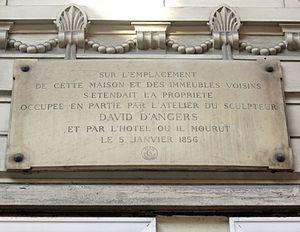
Plaque apposée au n° 20 de la rue d'Assas, Paris 6e.«
La rue d’Assas est une voie située dans le quartier de l’Odéon et le quartier Notre-Dame-des-Champs du 6ᵉ arrondissement de Paris.
Pierre-Jean David, dit David d’Angers, né à Angers le 12 mars 1788 et mort à Paris le 6 janvier 1856, est un sculpteur et médailleur français, représentatif du romantisme dans la sculpture française du XIXᵉ siècle.